Pinoy Big Brother

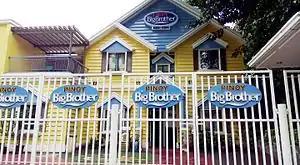
The Big Brother House after its renovation in 2011. In 2015, the former Pinoy Dream Academy facade next door became part of the Big Brother house as an extended facade.

For , the facade of the house was fully renovated, and the gates were removed. The outside of the Big Brother house still served as the venue for evictions. The Big Brother house was still divided into two different themed houses yet both equally furnished. Both houses have separate confession rooms. The garden was removed, and the pool was retained and was considered a separate area and was called the "Resort". The area was used for some time for Big Brother's rewards and tasks to the housemates, and was a venue for some "House Battles". The activity area was retained and was renovated several times in order to accommodate the season's twists. Initially, it was used as a temporary shelter for the initial group of housemates and was themed after a typical urban "slum" house.